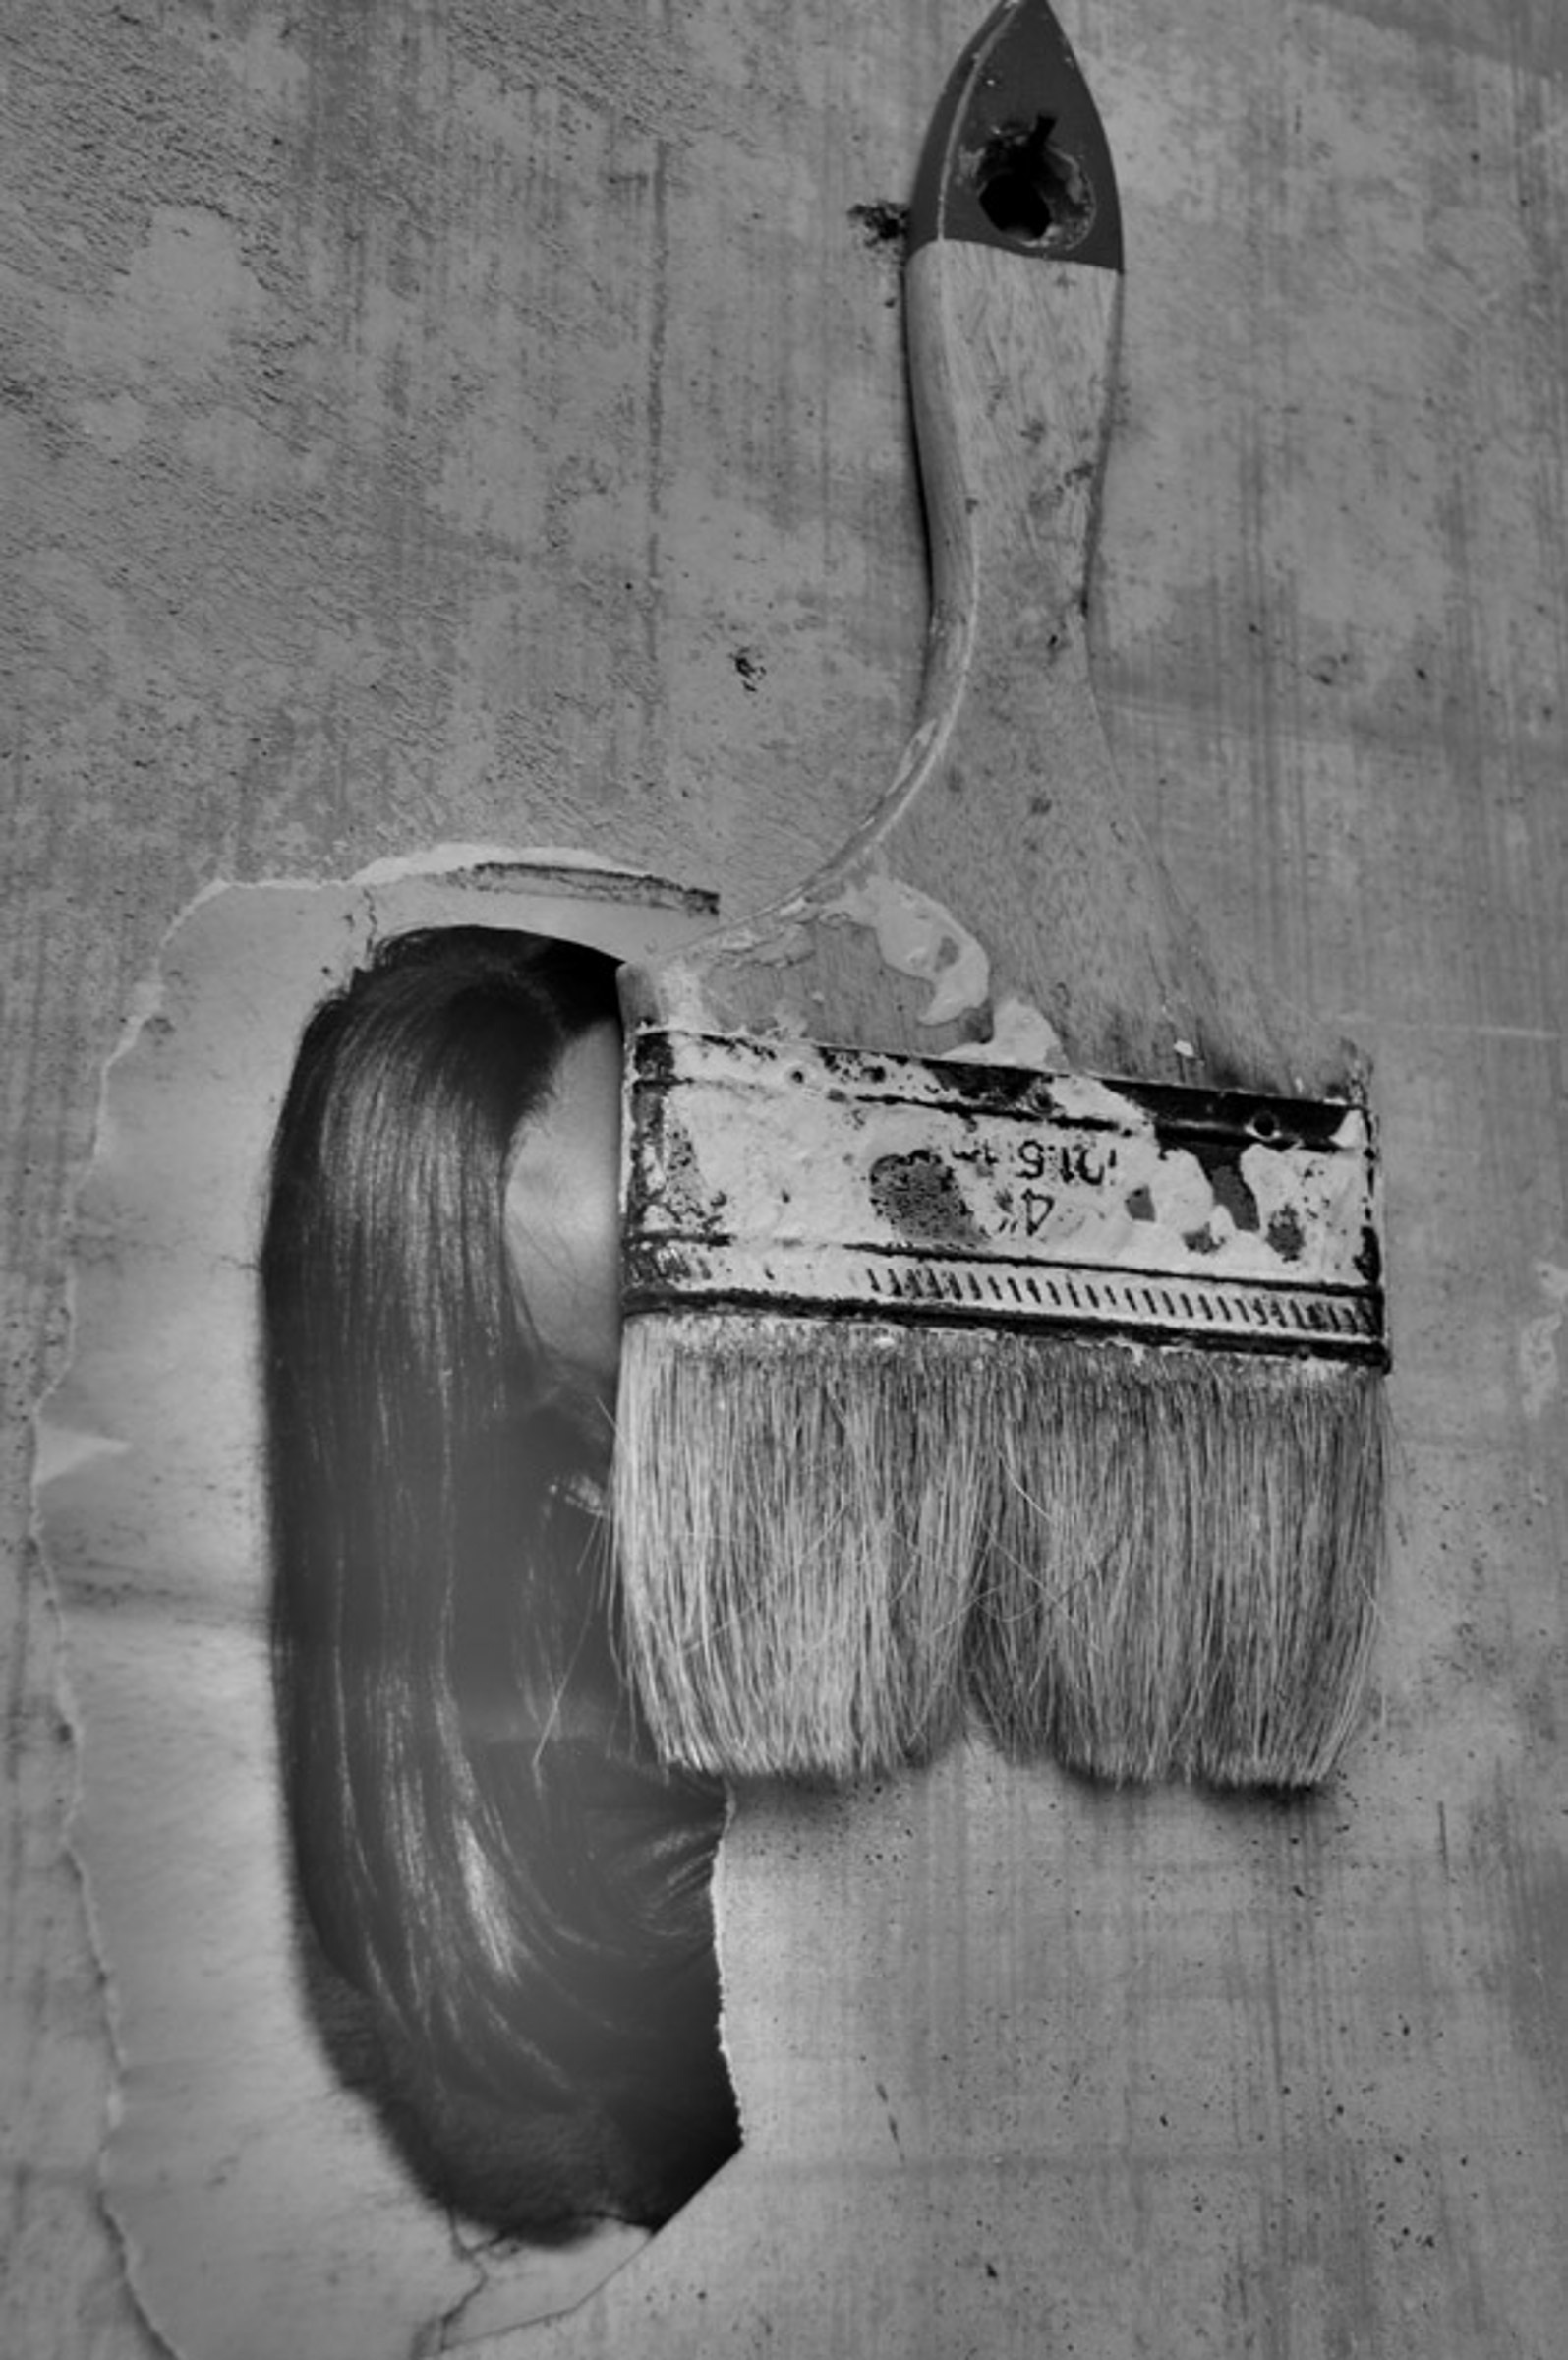
black and white, wood, white, photography, black, monochrome, sculpture, art, sketch, drawing, photograph, image, organ, carving, shape, still life photography, monochrome photography